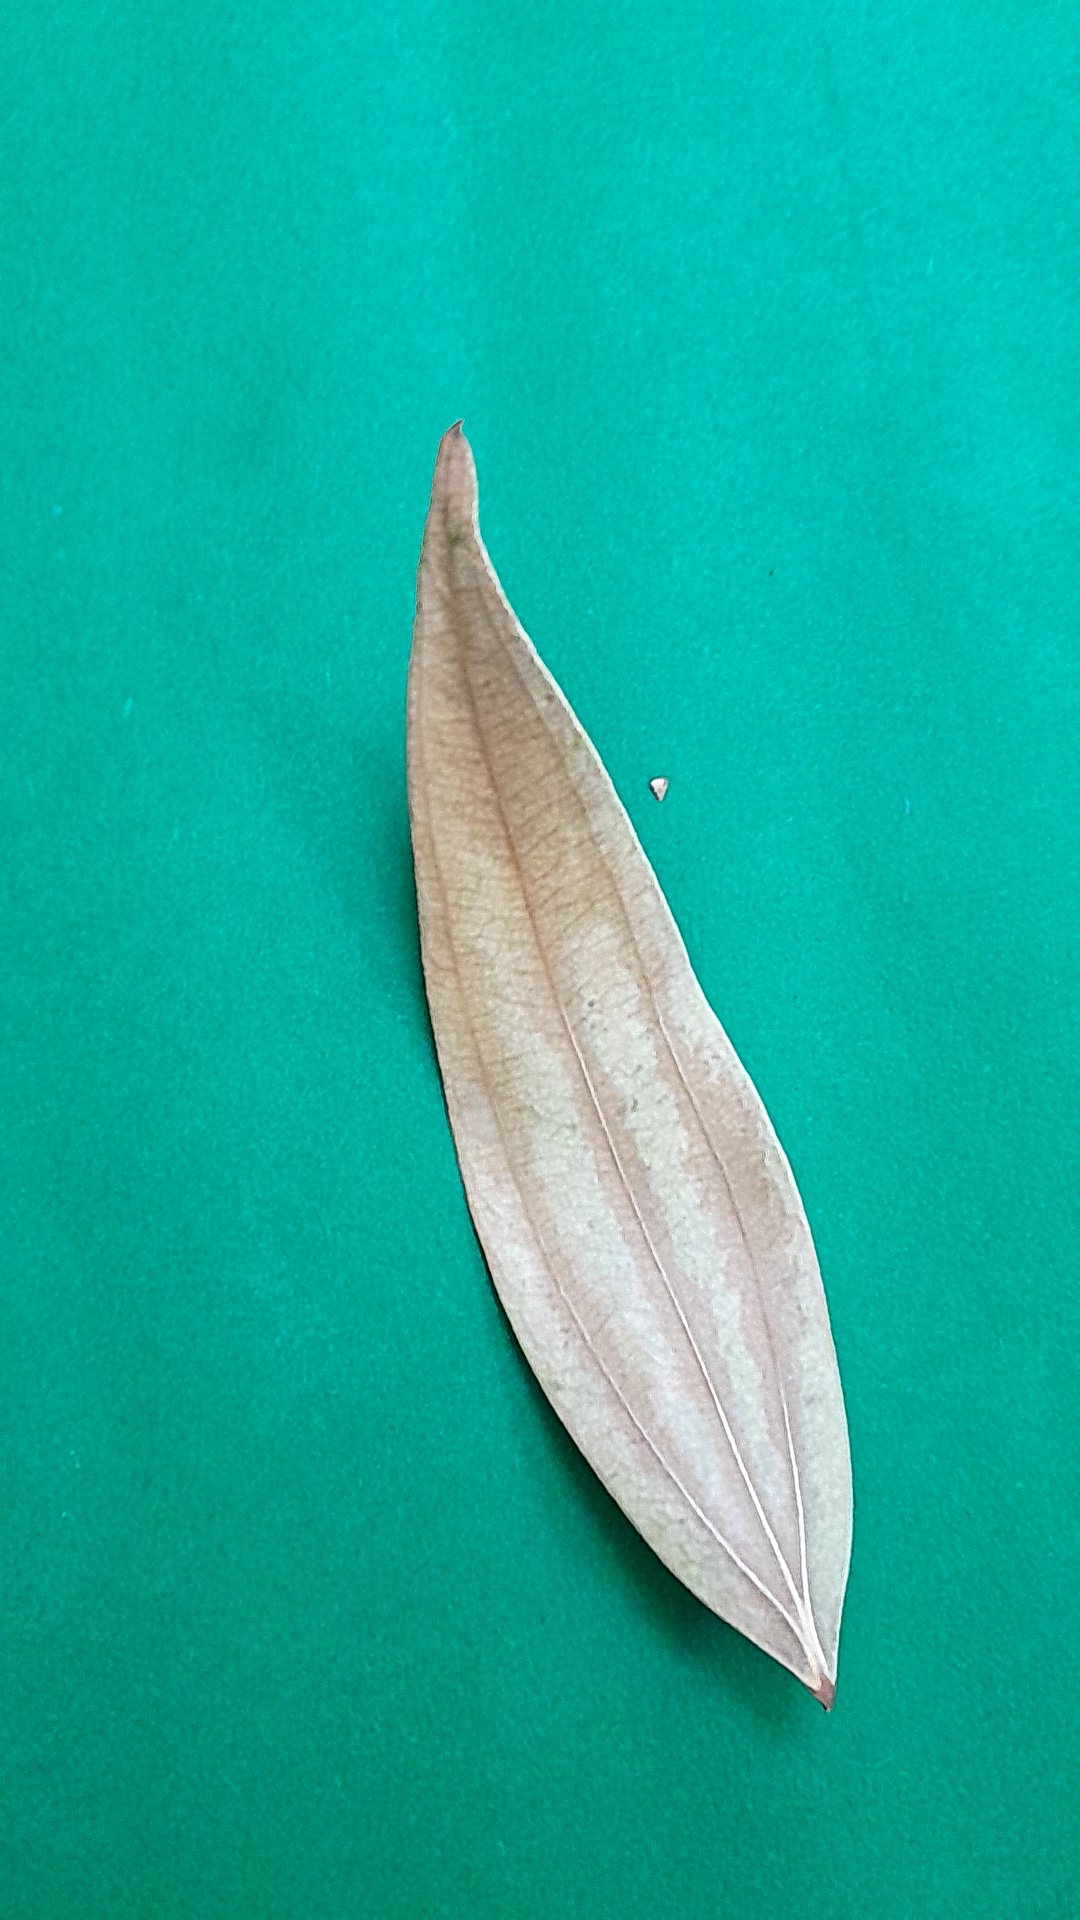
Label: Dry Leaf